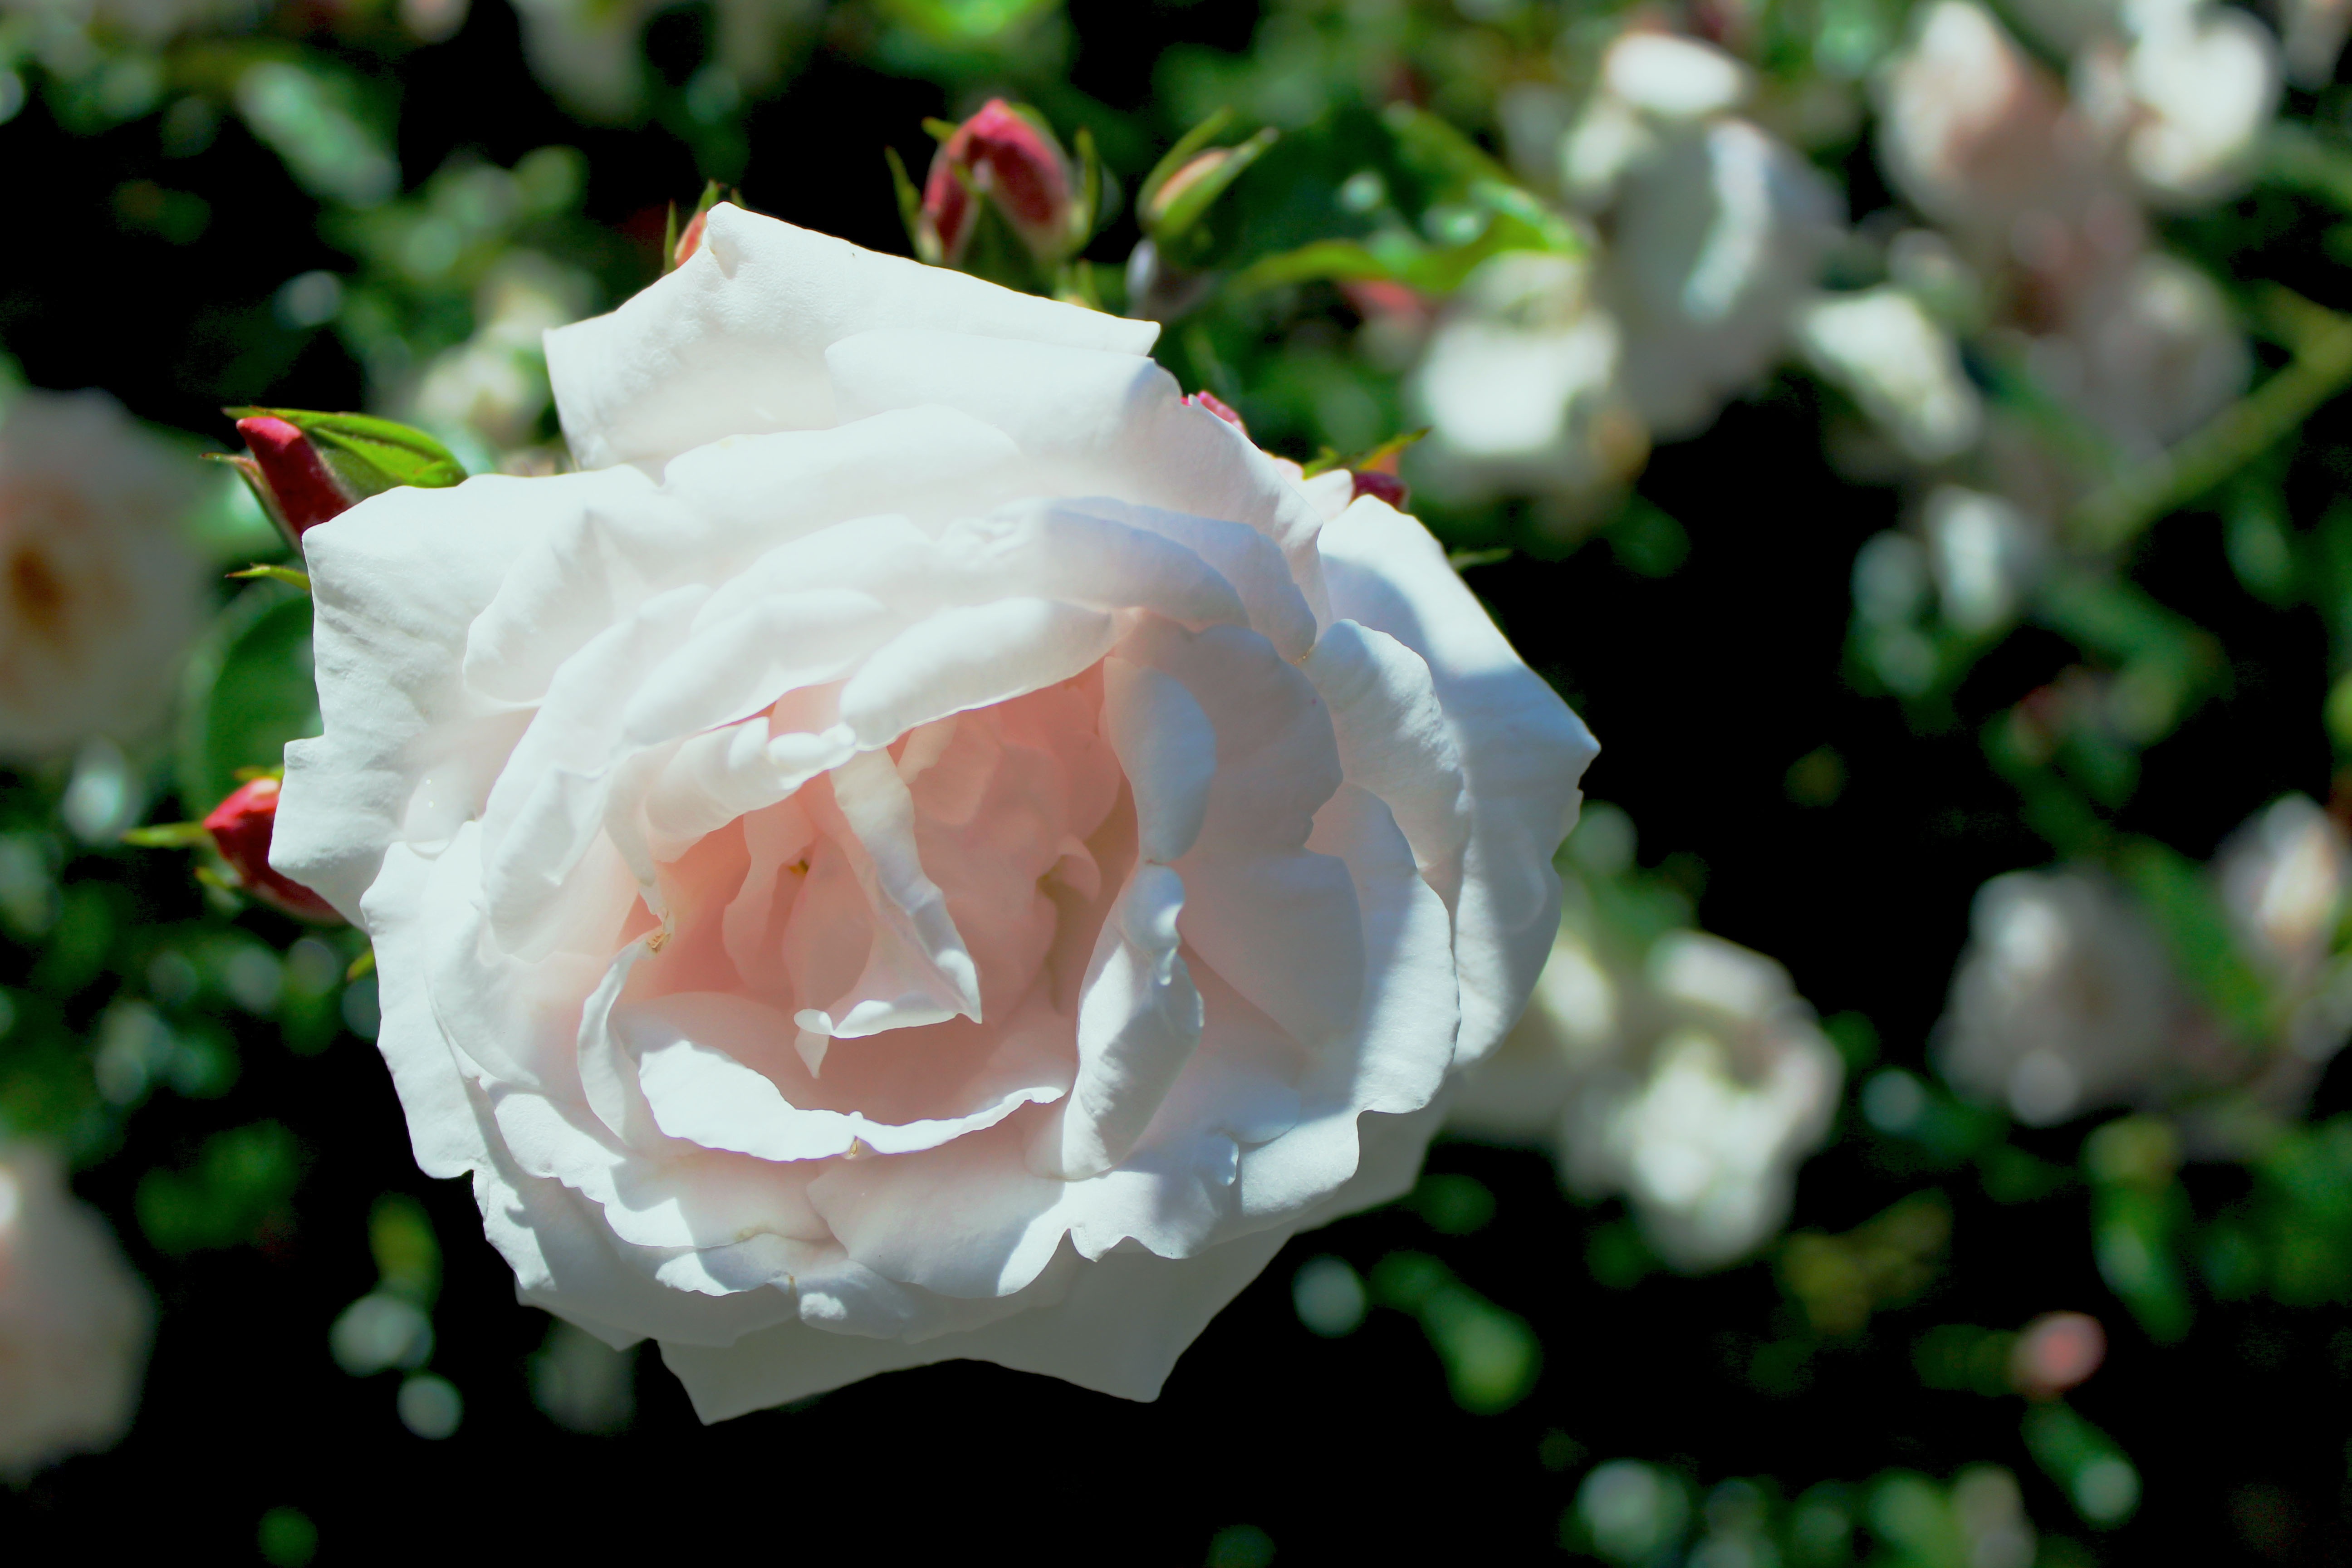
blossom, plant, white, flower, petal, rose, botany, flora, floribunda, macro photography, flowering plant, garden roses, rose family, land plant, rose order